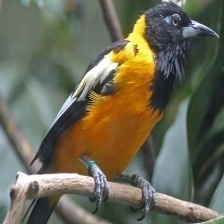
Species: VENEZUELIAN TROUPIAL
Scientific name: ICTERUS ICTERUS